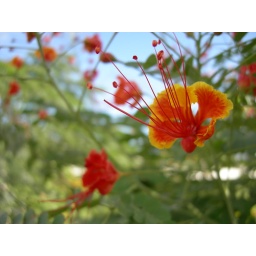
tree in flowers